Atlantic Avenue (Boston)

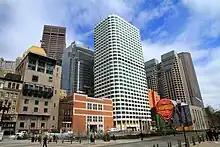
Atlantic Avenue

Atlantic Avenue is a street in downtown Boston, Massachusetts, partly serving as a frontage road for the underground Central Artery (I-93) and partly running along the Boston Harbor. It has a long history, with several relocations along the way.